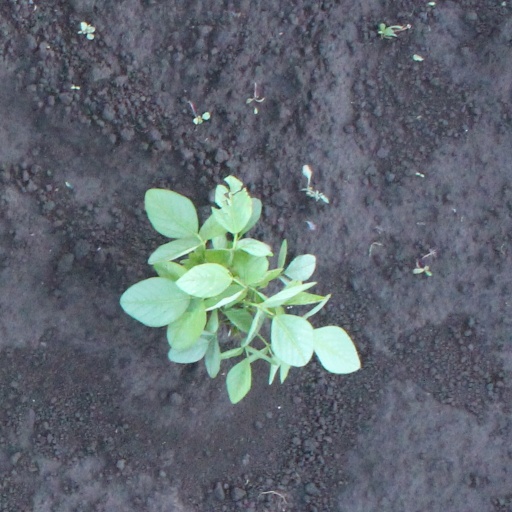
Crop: soybean